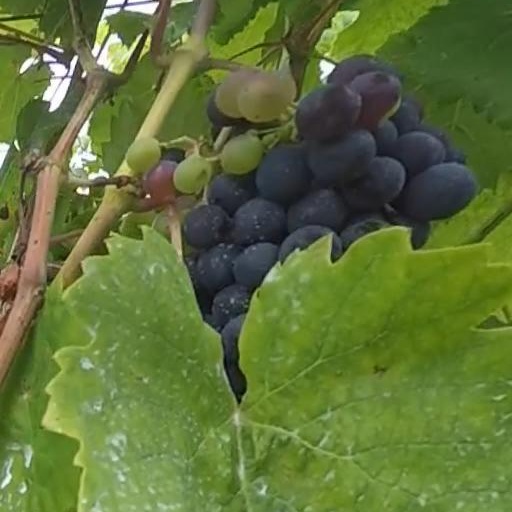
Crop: grape